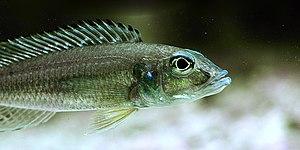
Reganochromis calliurus est une espèce de poissons perciformes de la famille des cichlidés. C'est la seule espèce du genre Reganochromis. Elle est endémique du lac Tanganyika.